Metropolitan Atlanta Rapid Transit Authority

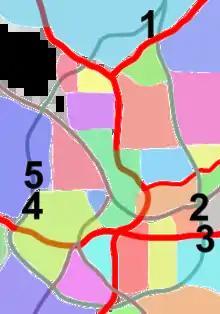
Map showing Beltline and connected neighborhoods; numbers represent discontinuities in current rights of way

Additionally, several traffic corridors are currently being studied by MARTA for possible system expansion. The Atlanta Beltline is a proposal for the use of light rail and possibly bus or streetcar service on existing railroad rights-of-way around Atlanta's central business districts. The conversion of existing rail right-of-way to the proposed BeltLine also calls for the creation of three additional MARTA rapid transit stations where existing lines intersect the Belt Line at Simpson Road, Hulsey Yard, and Murphy Crossing.